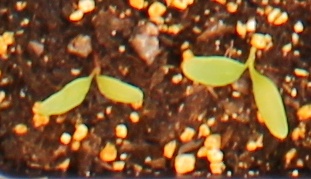
Label: Sugar beet